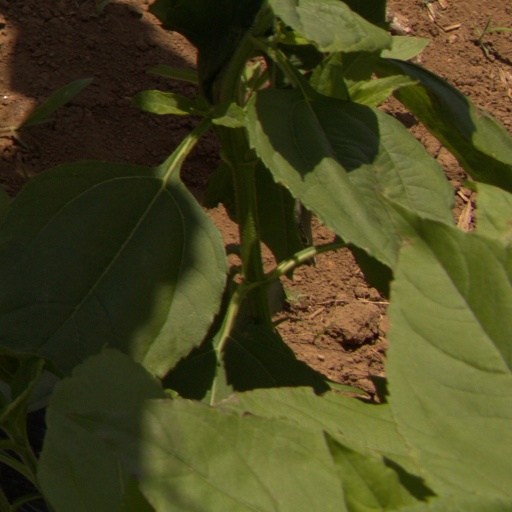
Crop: Jerusalem artichoke